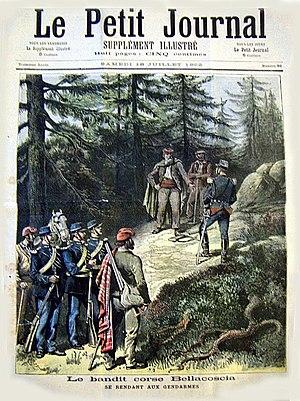
Réddition d'Antoine Bellacoscia aux gendarmes en 1883
"L' expression ""bandits corses"" désigne les bandes de malfaiteurs ayant agi en Corse depuis le XIXᵉ siècle.
François Robiquet, ingénieur polytechnicien et auteur d'études statistiques à caractère social, dont l'une notamment sur la Corse, où il avait passé treize ans comme Ingénieur-en-Chef des Ponts-et-Chaussées, est né le 8 février 1777 à Rennes et mort le 26 février 1845 à Saint-Hélier, de nos jours quartier de la ville de Rennes.